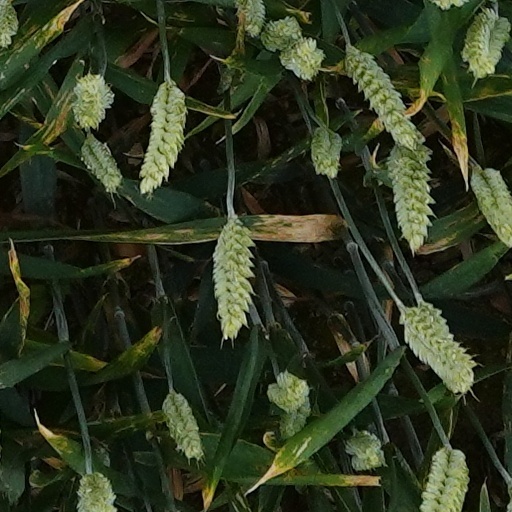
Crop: wheat